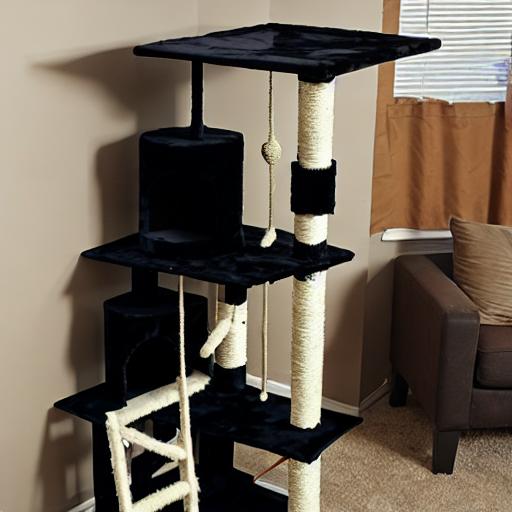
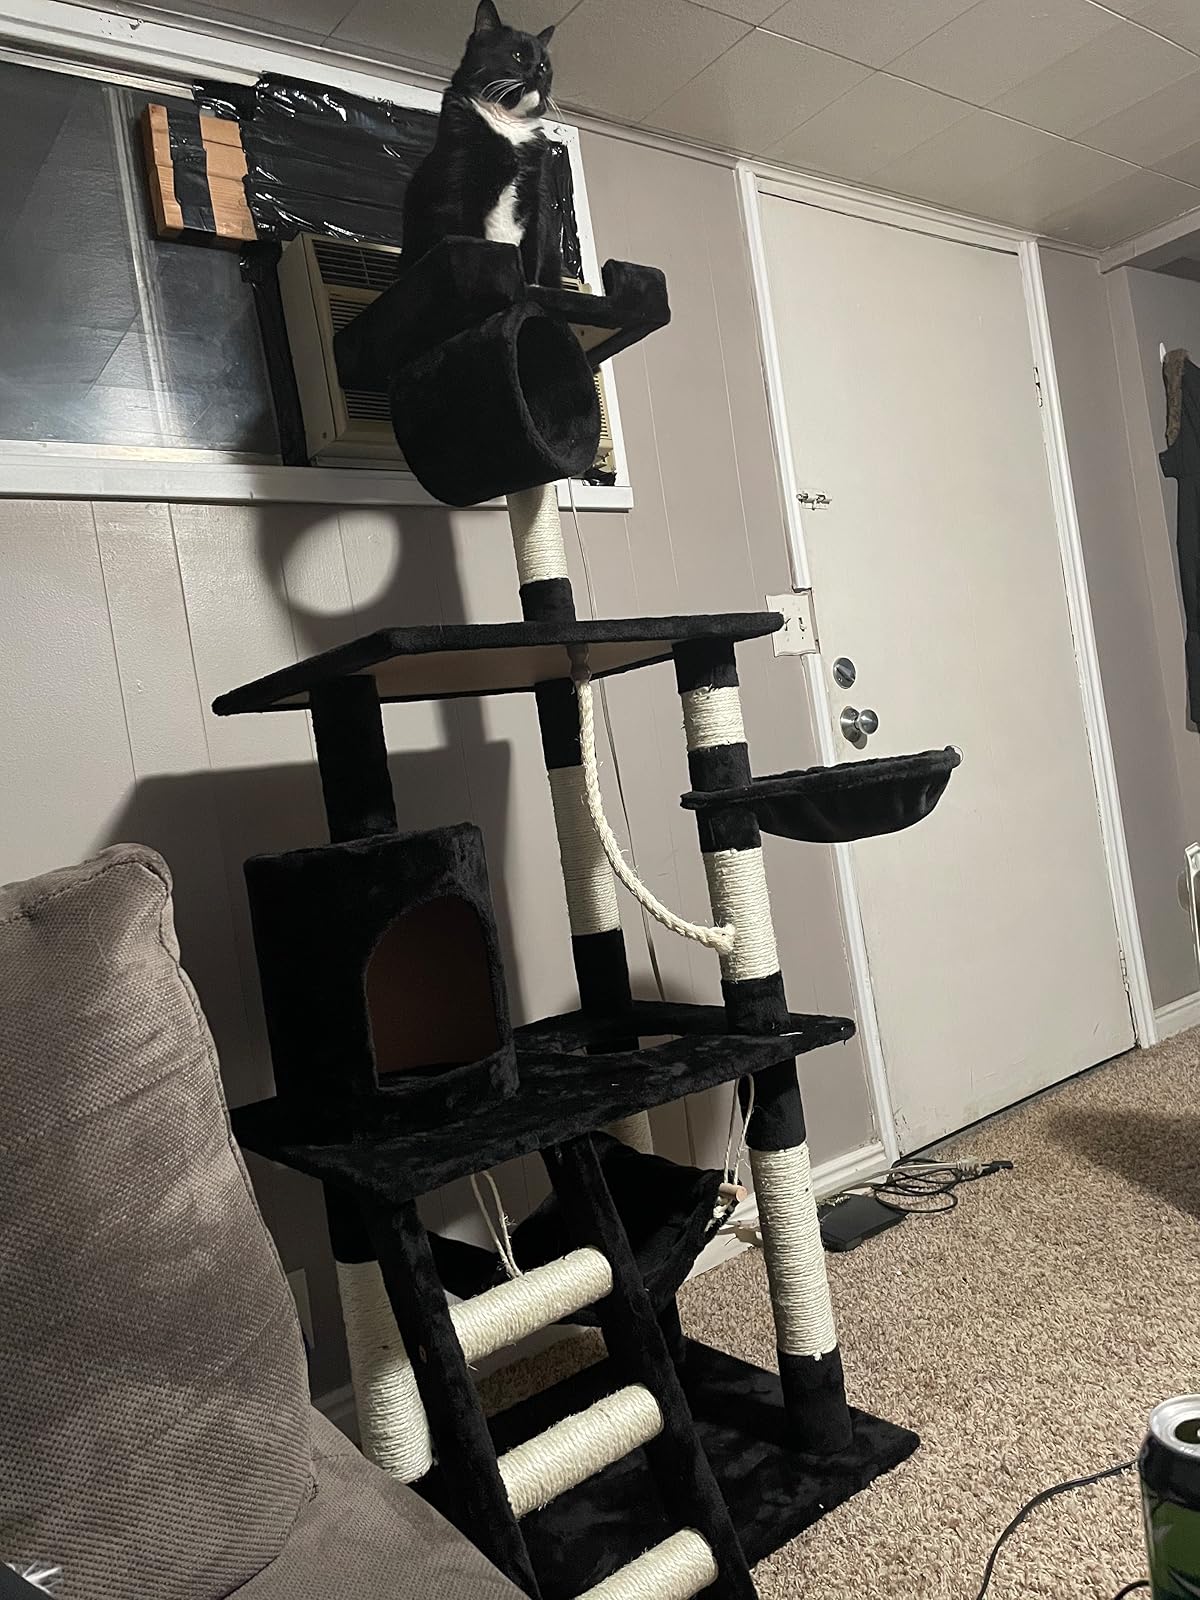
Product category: items_cat tree
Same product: no